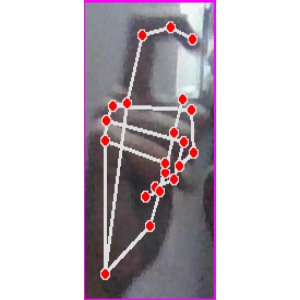
अक्षर: ट